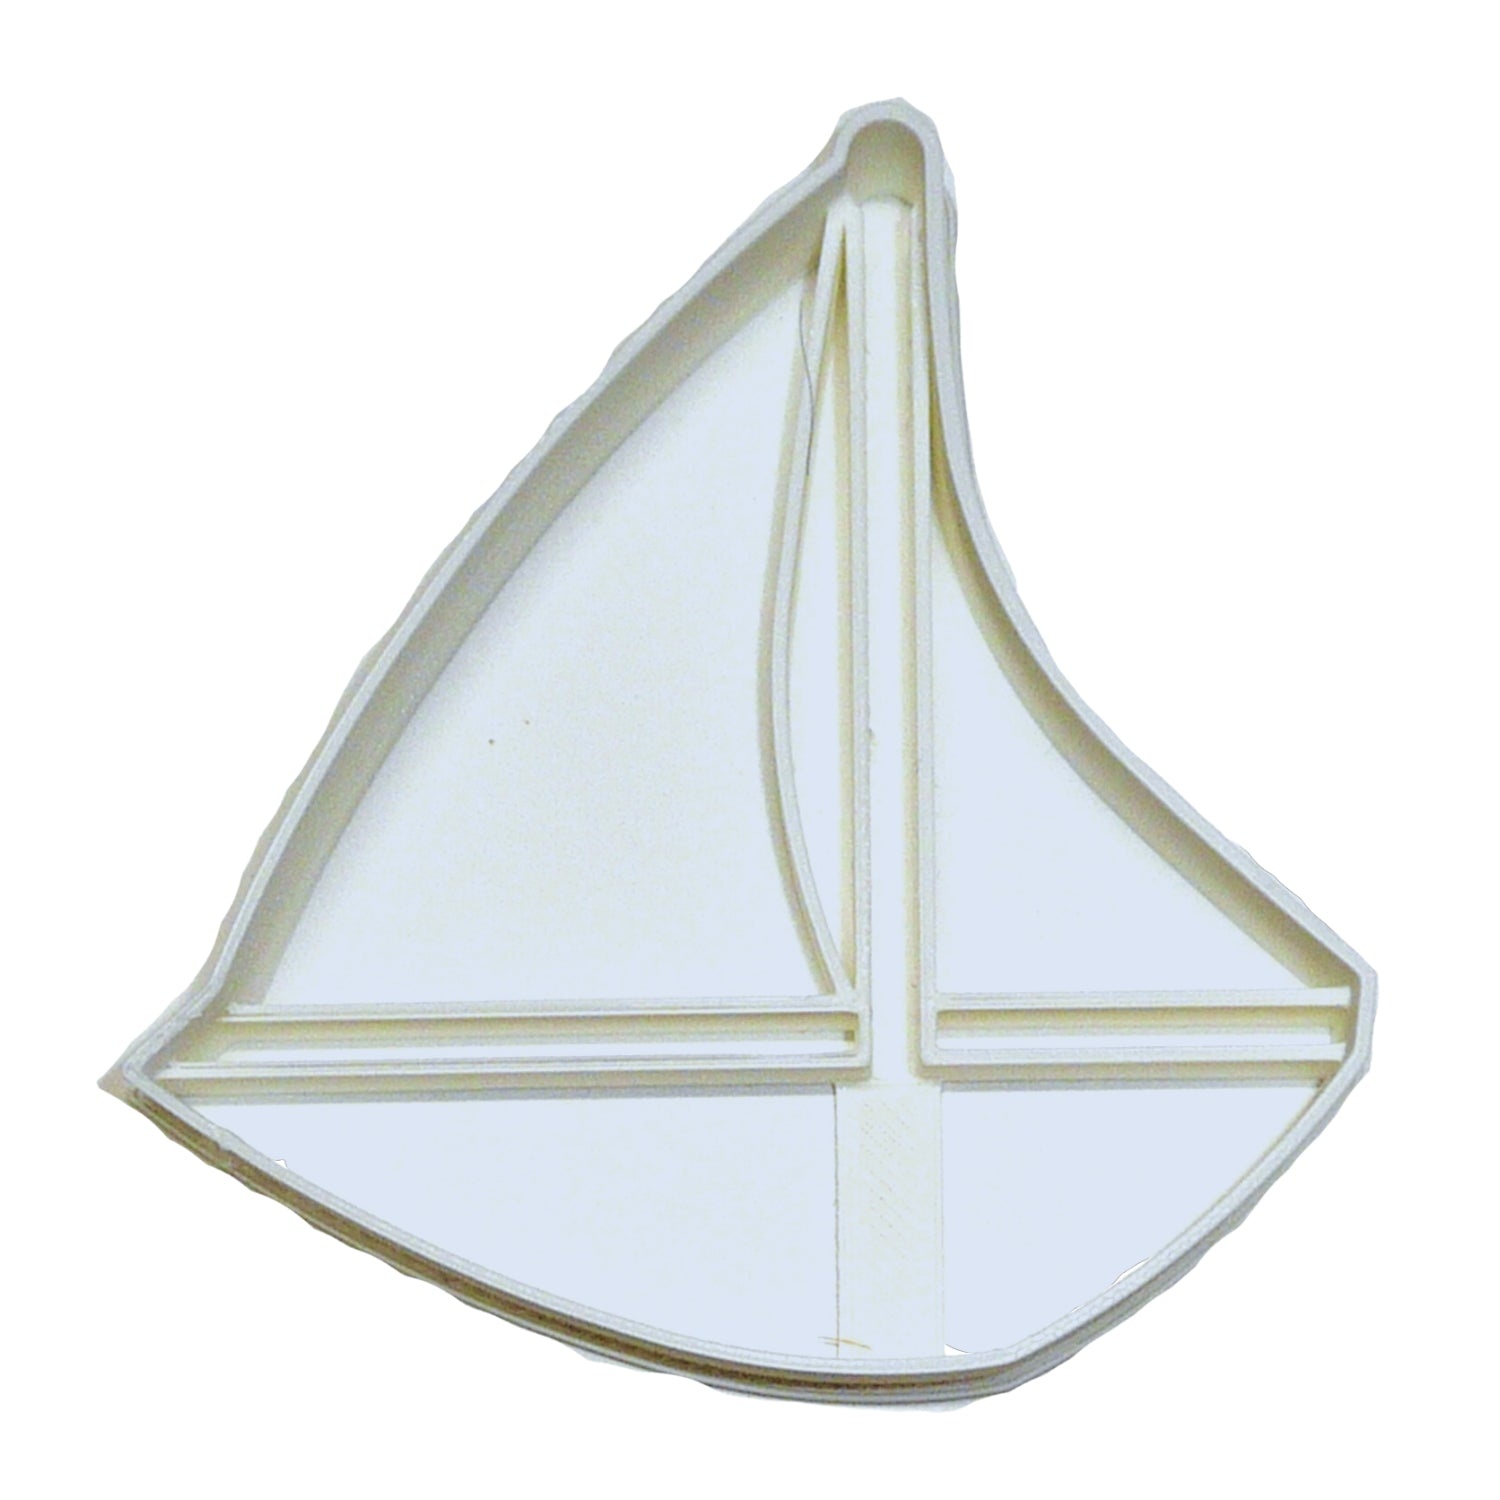
6x Sailboat Sail Boat Fondant Cutter Cupcake Topper 1.75 IN USA FD2591
6x Sailboat Sail Boat Fondant Cutter Cupcake Topper 1.75 IN USA FD2591 Size: Small – Approximately 1 3/4” on longest edge. Any detail will recess slightly less than 1/8” from the cutting edge. You will receive Qty: 6 matching fondant cutters. These pieces are multi-purpose. Stamp out small, decorative fondant pieces for cakes, cupcakes, or cookies, or place directly on top of your cupcakes as decoration. When using these fondant cutters, they work best rinsed off with water, towel dried, then covered in flour before use. Fondant cutters are made with a food safe plastic. Note: Fondant cutters are not dishwasher or oven safe. Hand wash only in warm, not hot, water. Purchase directly from the manufacturer! Made in the USA. Any baking goods and / or utensils shown are not included.
Brand: CookieKutter
Category: Home & Garden > Kitchen & Dining > Kitchen Tools & Utensils > Cookie Cutters